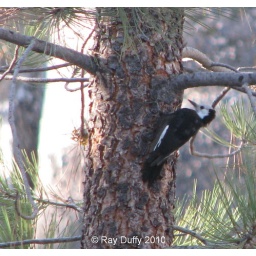
A White-headed Woodpecker searches for food on a pine tree in Stanislaus National Forest in Stanislaus, CA. Photographed on 09/29/10.